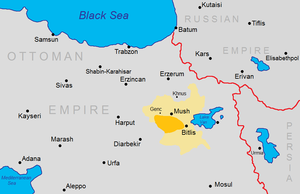
1894 est une année commune commençant un lundi.